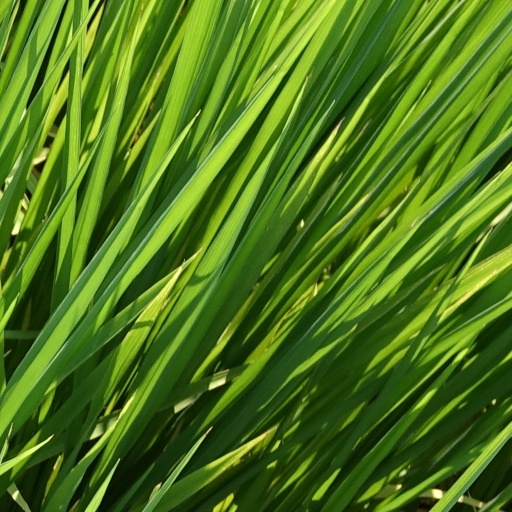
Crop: rice